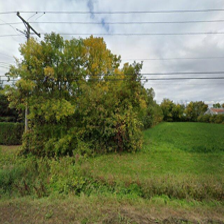
Label: streetView